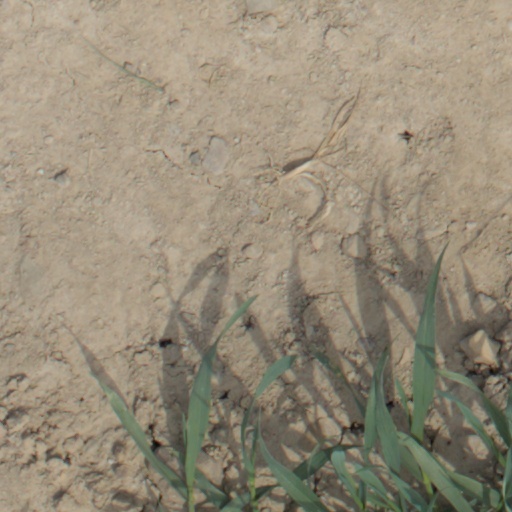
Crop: wheat